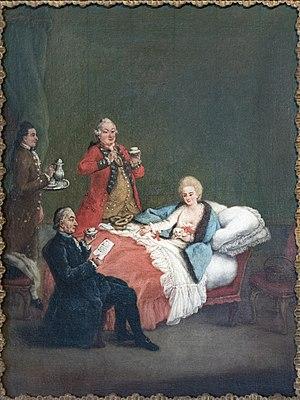
Le chocolat [ ʃɔkɔla], terme d'origine mésoaméricaine, est un aliment plus ou moins sucré produit à partir de la fève de cacao. Celle-ci est fermentée, torréfiée, broyée jusqu'à former une pâte de cacao liquide dont est extraite la matière grasse appelée beurre de cacao. Le chocolat est constitué du mélange, dans des proportions variables, de pâte de cacao, de beurre de cacao et de sucre ; auxquels sont ajoutées éventuellement des épices, comme la vanille, ou des matières grasses végétales.
Le déjeuner, ou petit déjeuner, est à l'origine le premier repas de la journée, celui qui se prend au lever ou qui rompt le jeûne. Le déjeuner est également, dans certaines régions francophones, le repas pris au milieu de la journée mais cet article ne traite que du déjeuner du matin.